Sarkar Colony

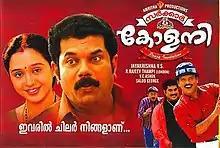
Sarkar Colony - Theatrical poster

Sarkar Colony is a 2011 Indian Malayalam-language film directed by V. S. Jayakrishna, starring Mukesh and Devayani as the lead pair.